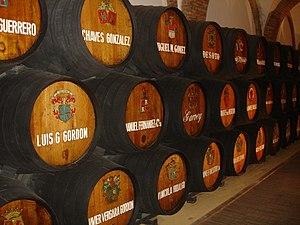
Les xérès sont des vins blancs de Denominación de Origen (DO), produits à Jerez de la Frontera, dans le sud de l'Andalousie, en Espagne. Ces vins sont mutés à l'eau-de-vie pour obtenir deux grandes catégories : les finos, pour lesquels de l'alcool à 15,5° est ajouté, et les olorosos, à 18°. Ils sont très appréciés des Britanniques, qui les connaissent sous le nom de sherry ou sack. Le vinaigre de Xérès est également produit à partir de ces vins.